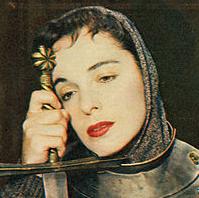
Age: 32